Church and Watt Street Terrace Group

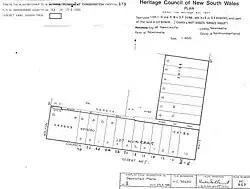
Heritage boundaries

The Church and Watt Street Terrace Group is a heritage-listed precinct along Church and Watt Streets, Newcastle, New South Wales, Australia. It was added to the New South Wales State Heritage Register on 2 April 1999.